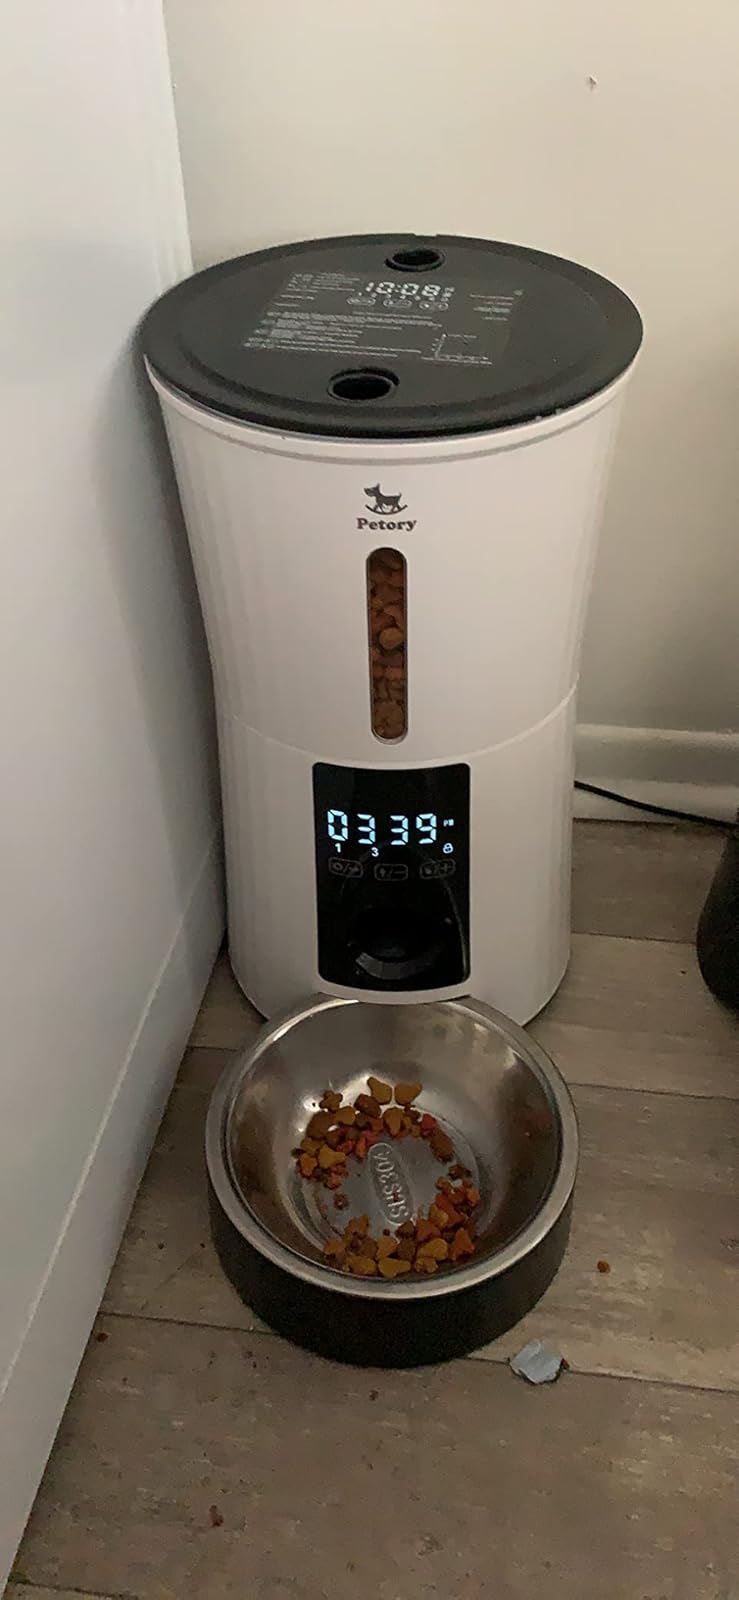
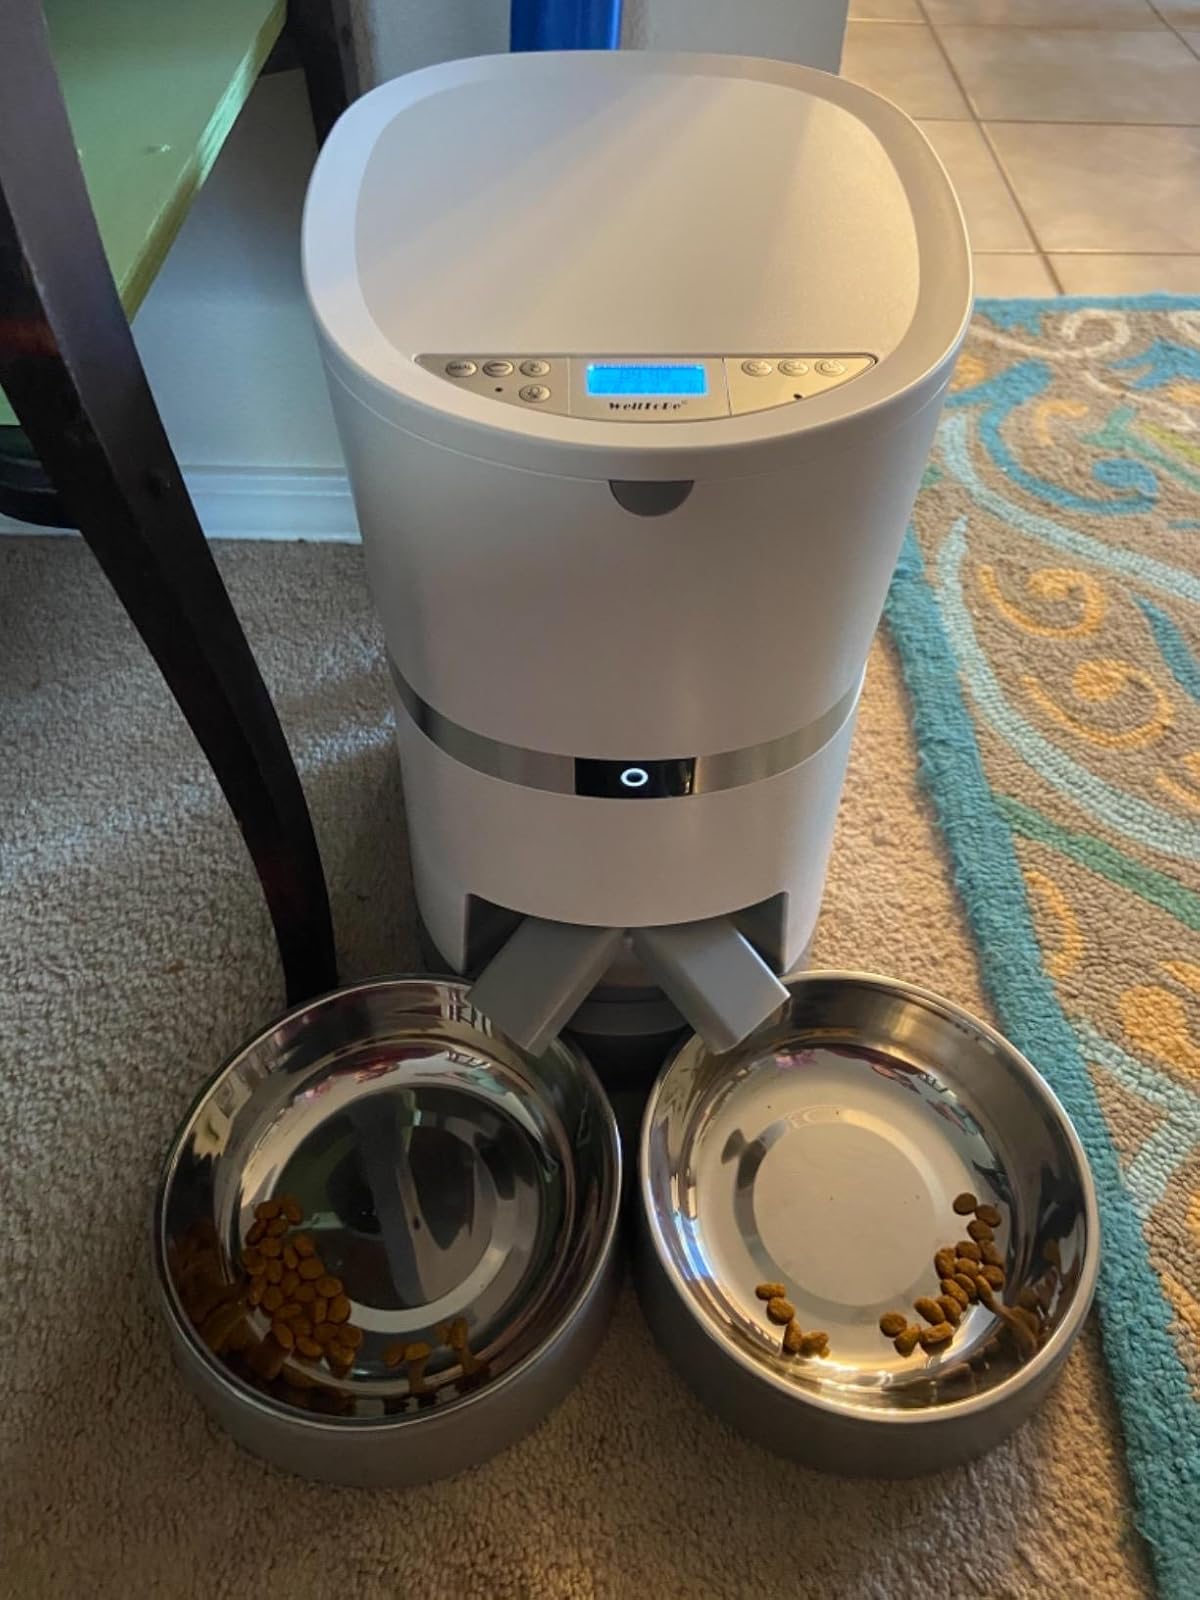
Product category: items_feeder
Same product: no